Maddermarket Theatre

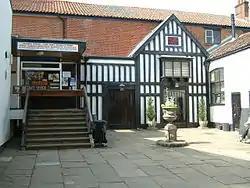
Maddermarket Theatre, Norwich

The Maddermarket Theatre is a British theatre located in St. John's Alley in Norwich, Norfolk, England. It was founded in 1921 by Nugent Monck, and is situated next to Strangers' Hall.